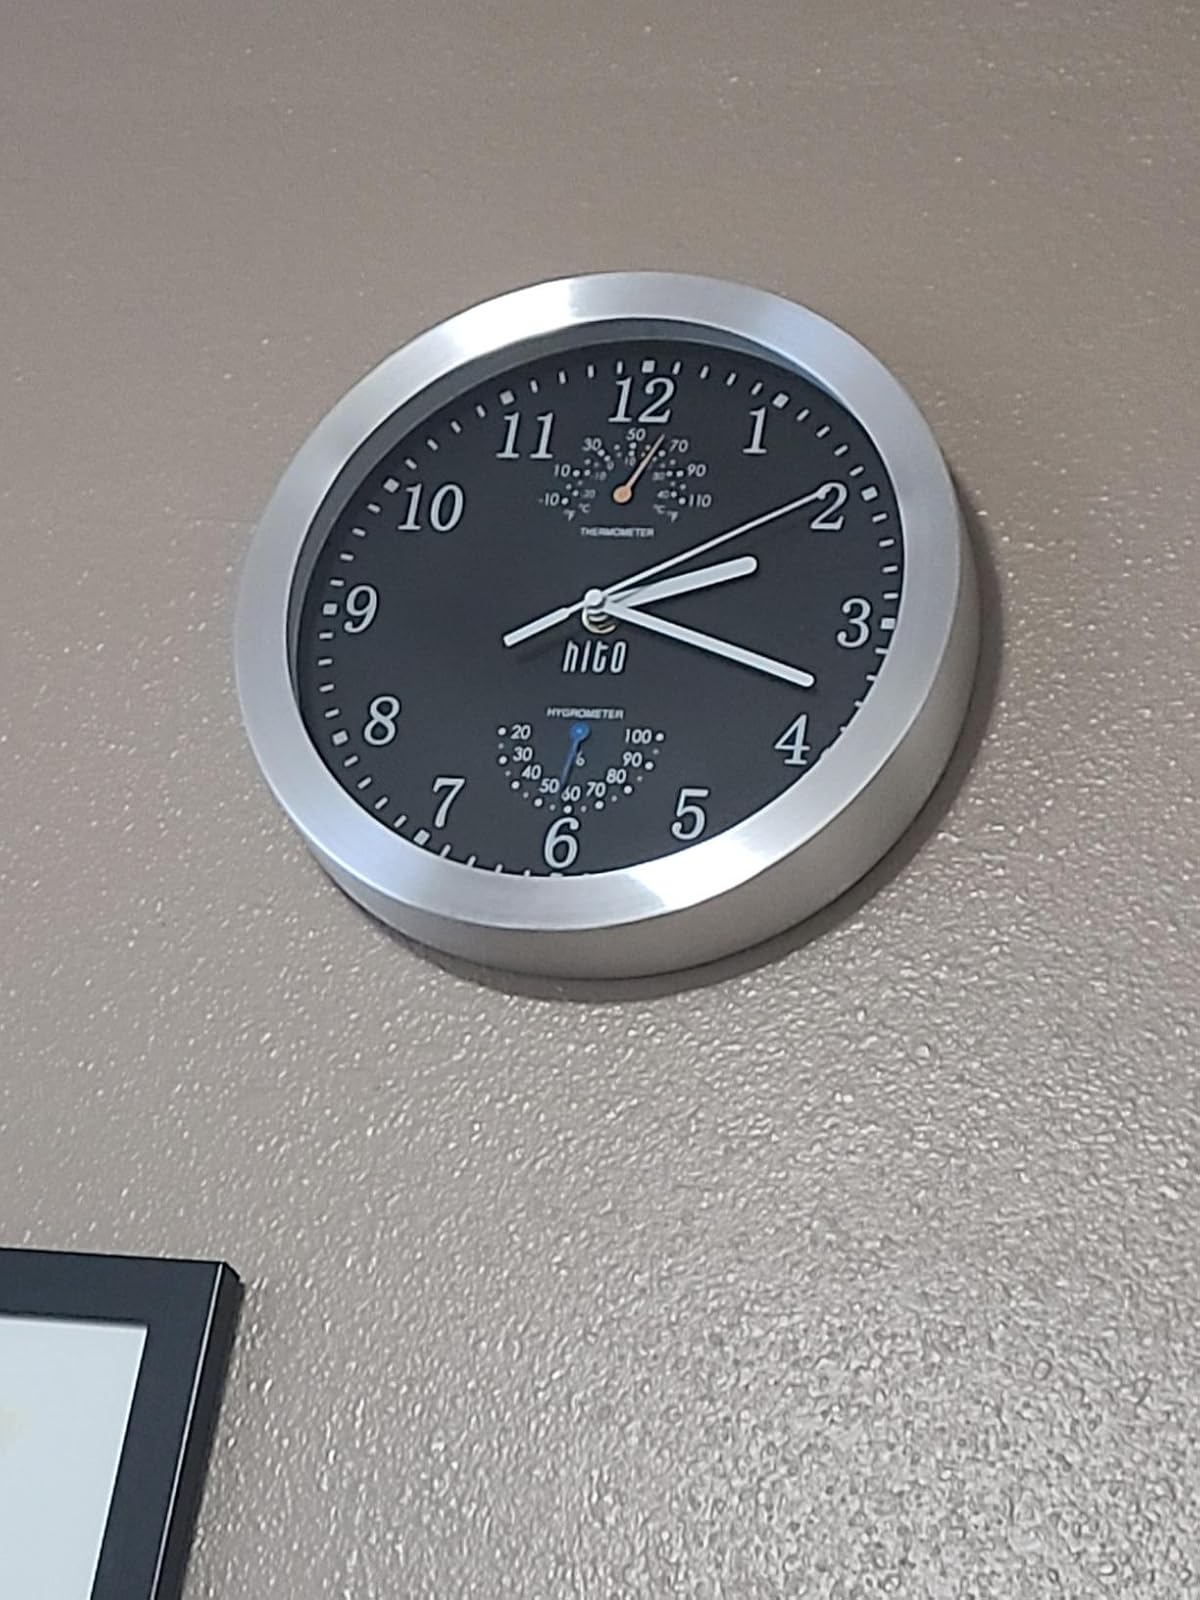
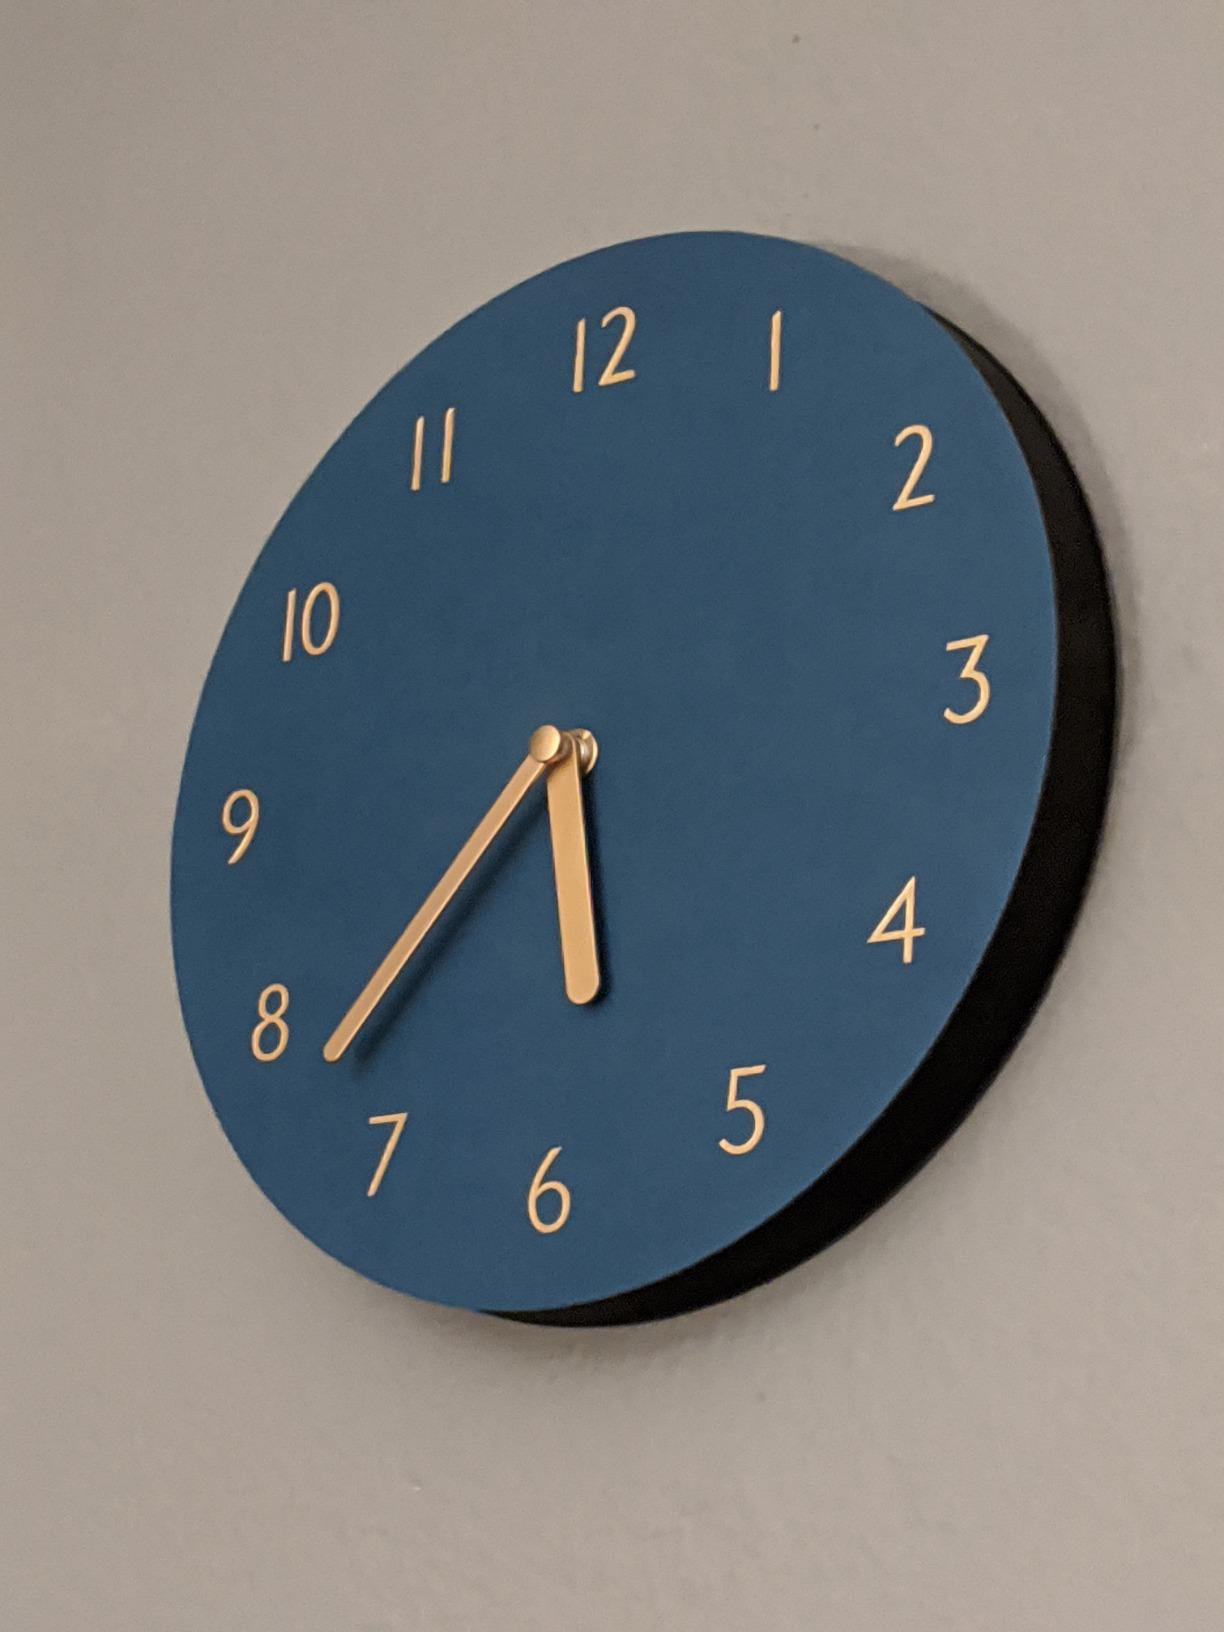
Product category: clock
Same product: no